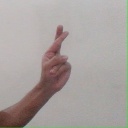
अक्षर: र